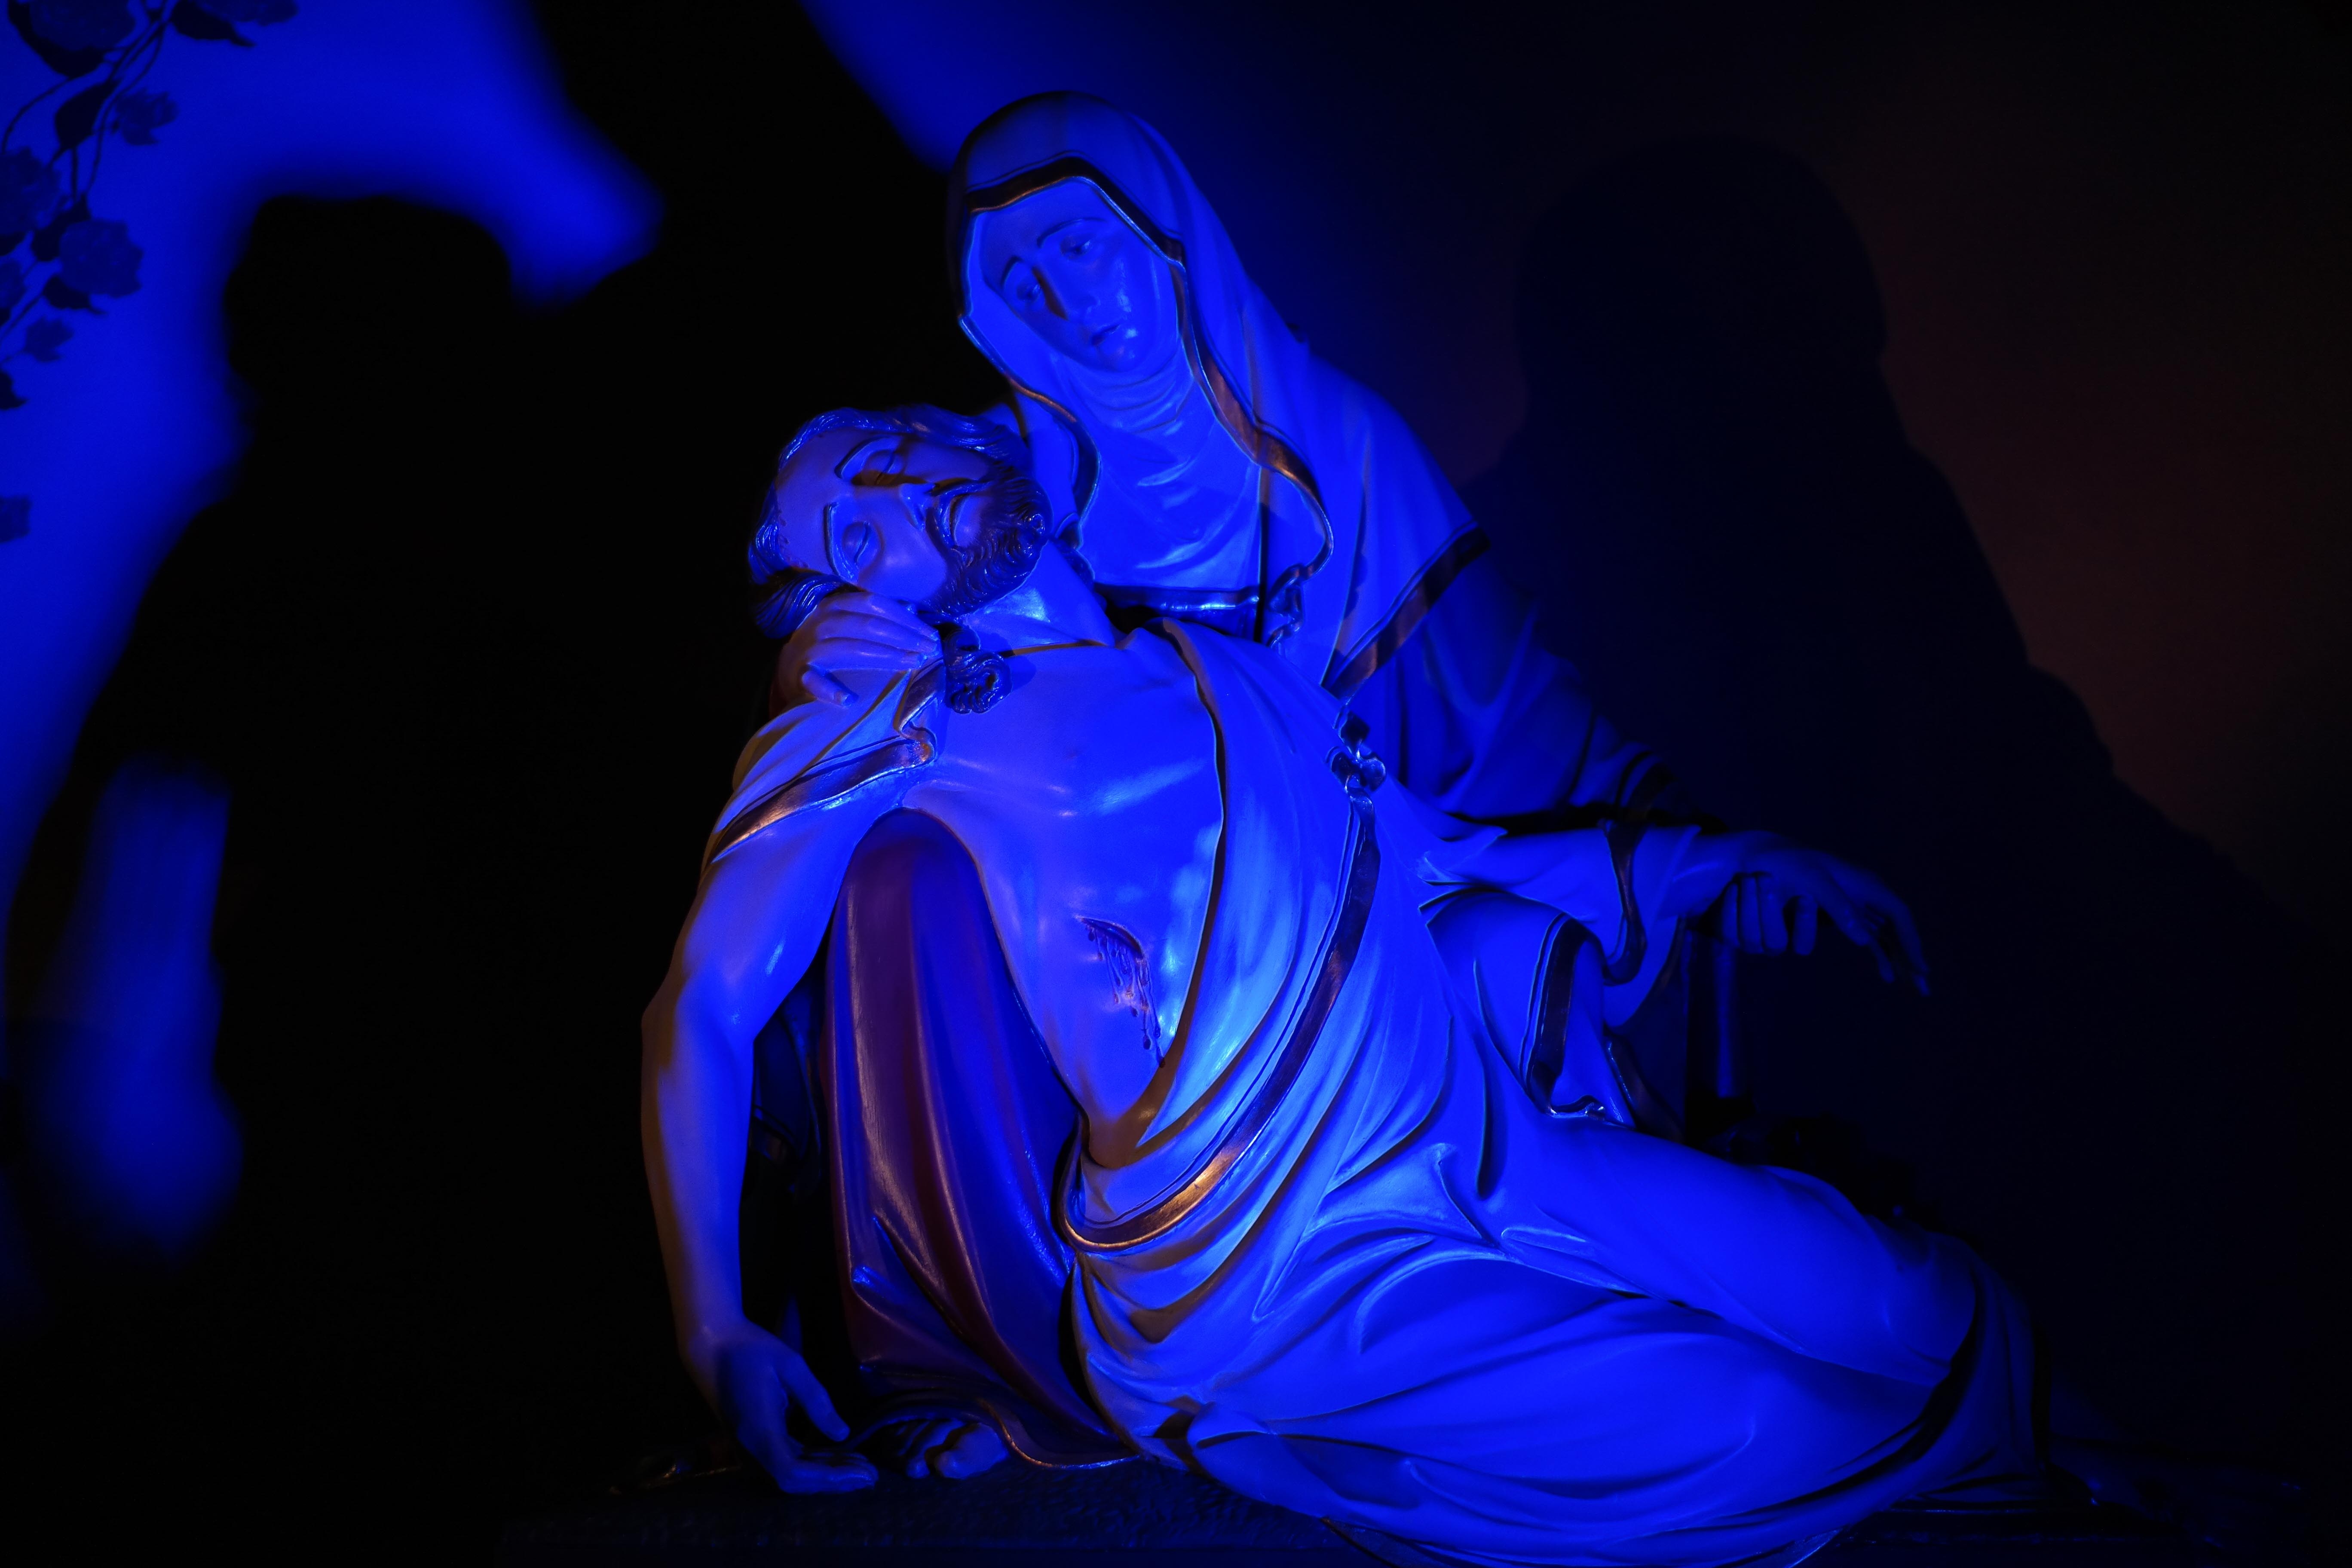
light, flower, statue, color, child, darkness, blue, christian, pray, sculpture, christ, mother, faith, maria, jesus, christianity, holy, pieta, jesus christ, madonna, mother of god, holy maria, light effect, son of god, jungfau maria